Prickly Roses

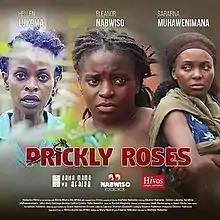
Film poster

Prickly Roses is a Ugandan drama film produced by Eleanor Nabwiso and directed by Mathew Nabwiso at Nabwiso Films in association with Akina Mama Wa Afrika, supported by Hivos. It stars Hellen Lukoma as Nankya, Eleanor Nabwiso as Nazziwa and Sarafina Muhawenimana as Kezia.